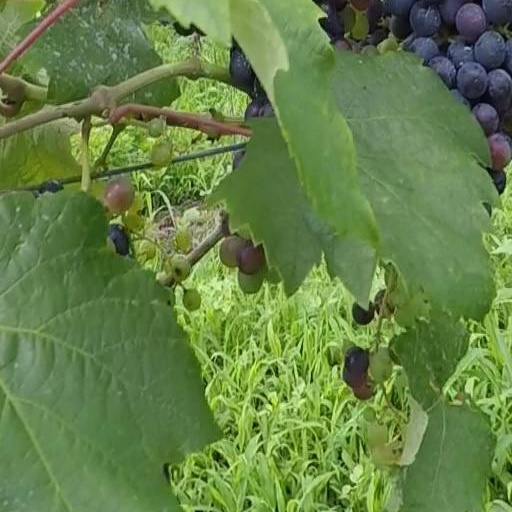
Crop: grape